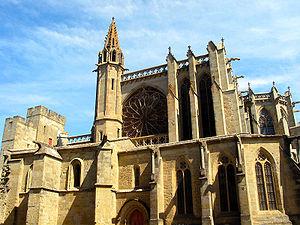
Carcassonne (Aude - France), la basilique Saint-Nazaire (XI/XII/XIXe siècles).
Cet article recense les monuments historiques de France classés en 1840, la première protection de ce type dans le pays.
Carcassonne est une commune française, préfecture du département de l'Aude dans la région Occitanie.
La Cité de Carcassonne est un ensemble architectural médiéval qui se trouve dans la ville française de Carcassonne dans le département de l'Aude, région d'Occitanie. Elle est située sur la rive droite de l'Aude, au sud-est de la ville actuelle. Cette cité médiévale fortifiée, dont les origines remontent à la période gallo-romaine, doit sa renommée à sa double enceinte, atteignant près de 3 km de longueur et comportant cinquante-deux tours, qui domine la vallée de l'Aude. La Cité comprend également un château et une basilique.